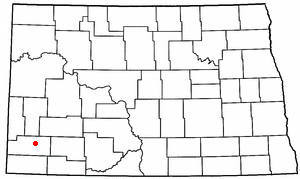
Amidon (North Dakota)
Amidons beliggenhed i North Dakota
Amidon er en amerikansk by og administrativt centrum for det amerikanske county Slope County, i staten North Dakota. I 2010 havde byen et indbyggertal på 20.